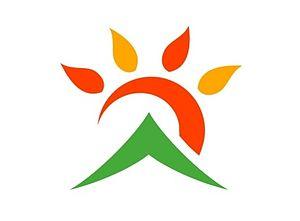
Asago est une ville située dans la préfecture de Hyōgo, au Japon.